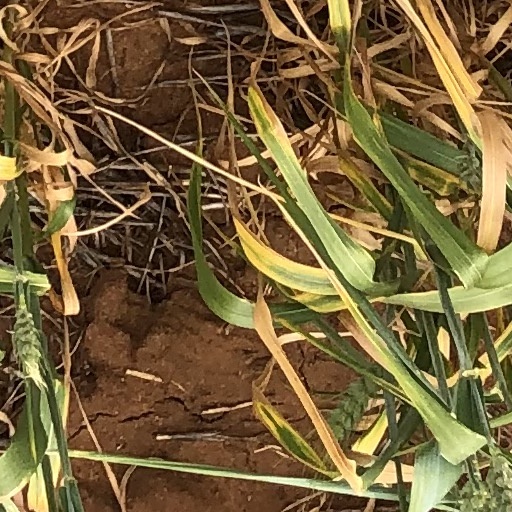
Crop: wheat